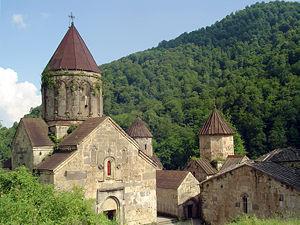
Le monastère de Haghartsine ou Haghardzine est un monastère arménien situé dans le marz de Tavush, non loin de la localité du même nom, sur le territoire de la communauté rurale de Teghut. Il se dresse dans une petite vallée boisée reliée à celle de l'Aghstev, au nord-est de l'Arménie.